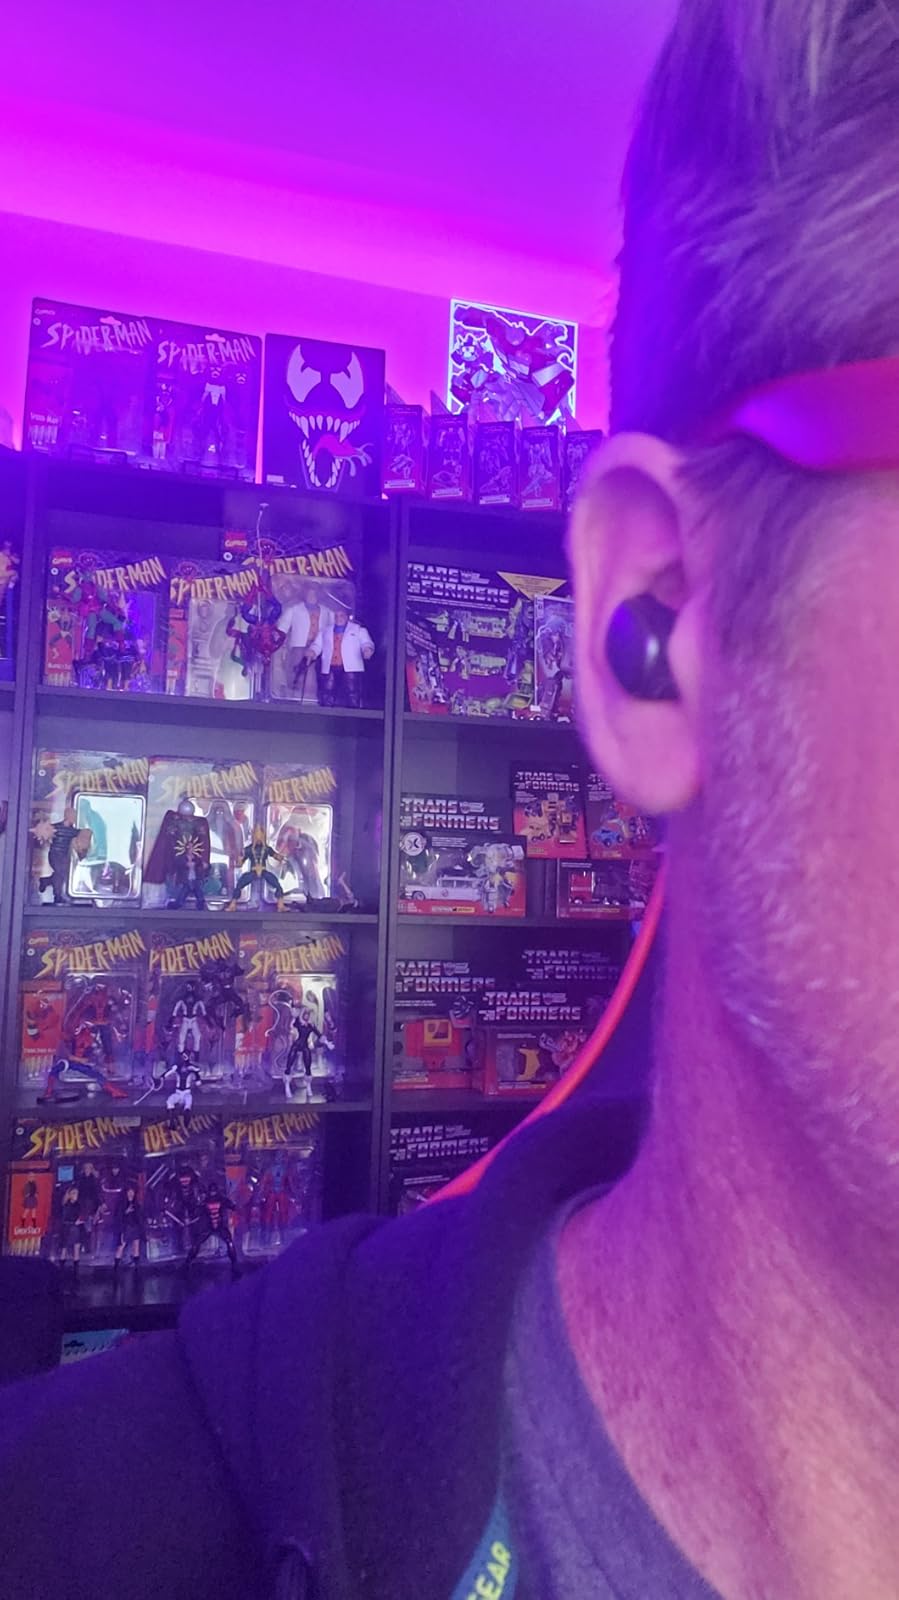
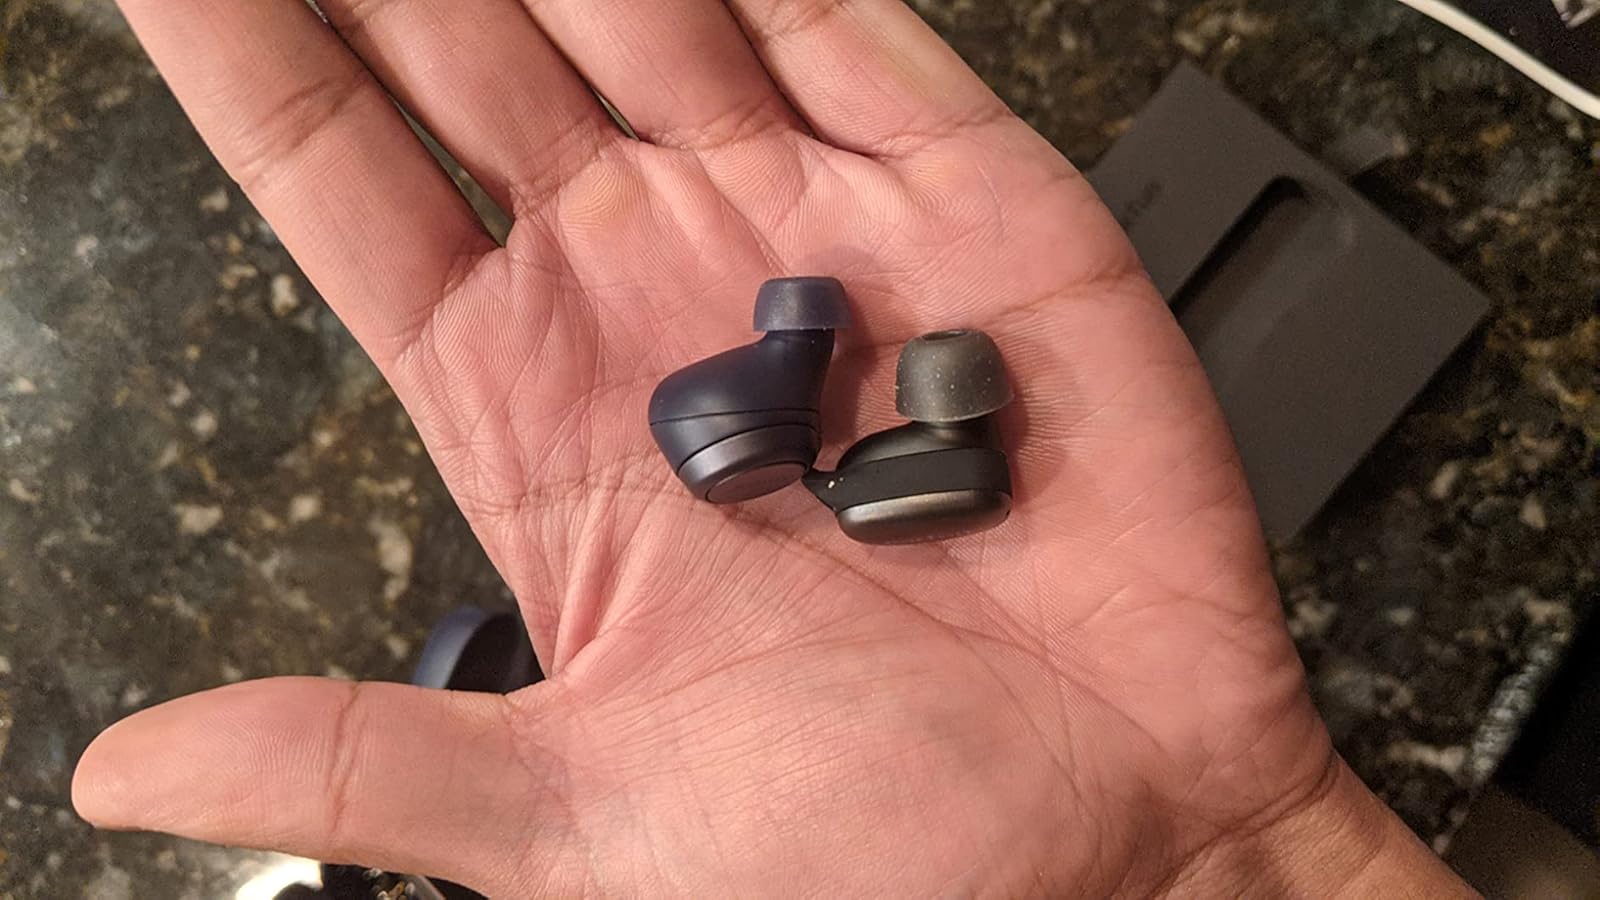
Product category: earbuds
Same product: yes